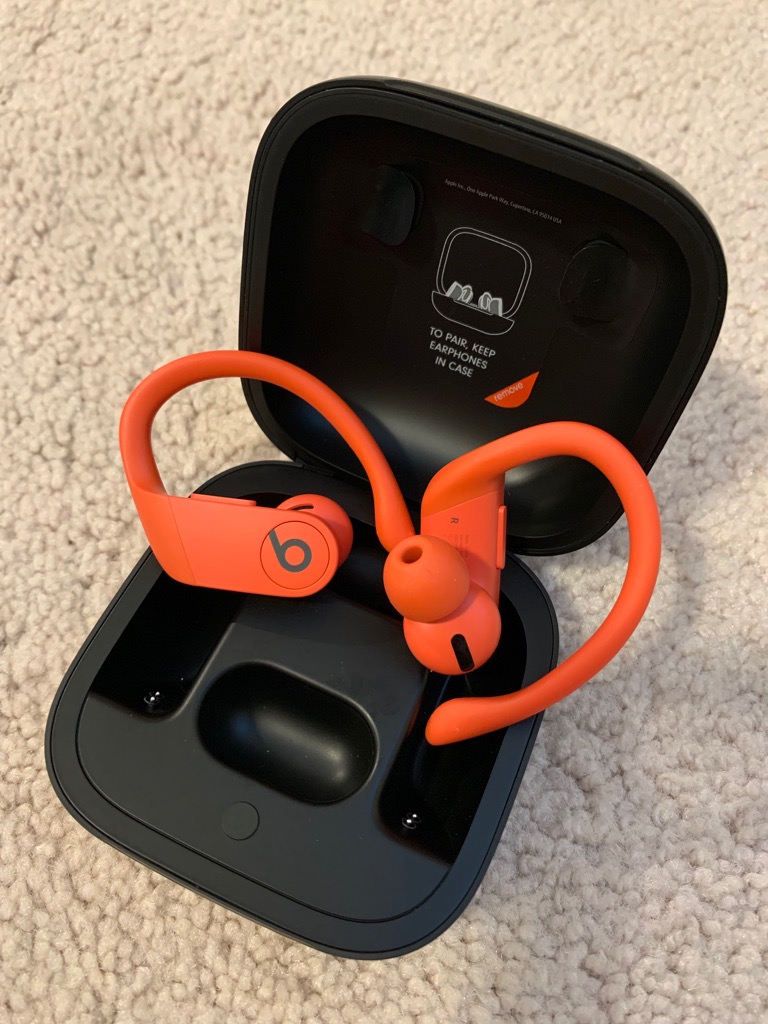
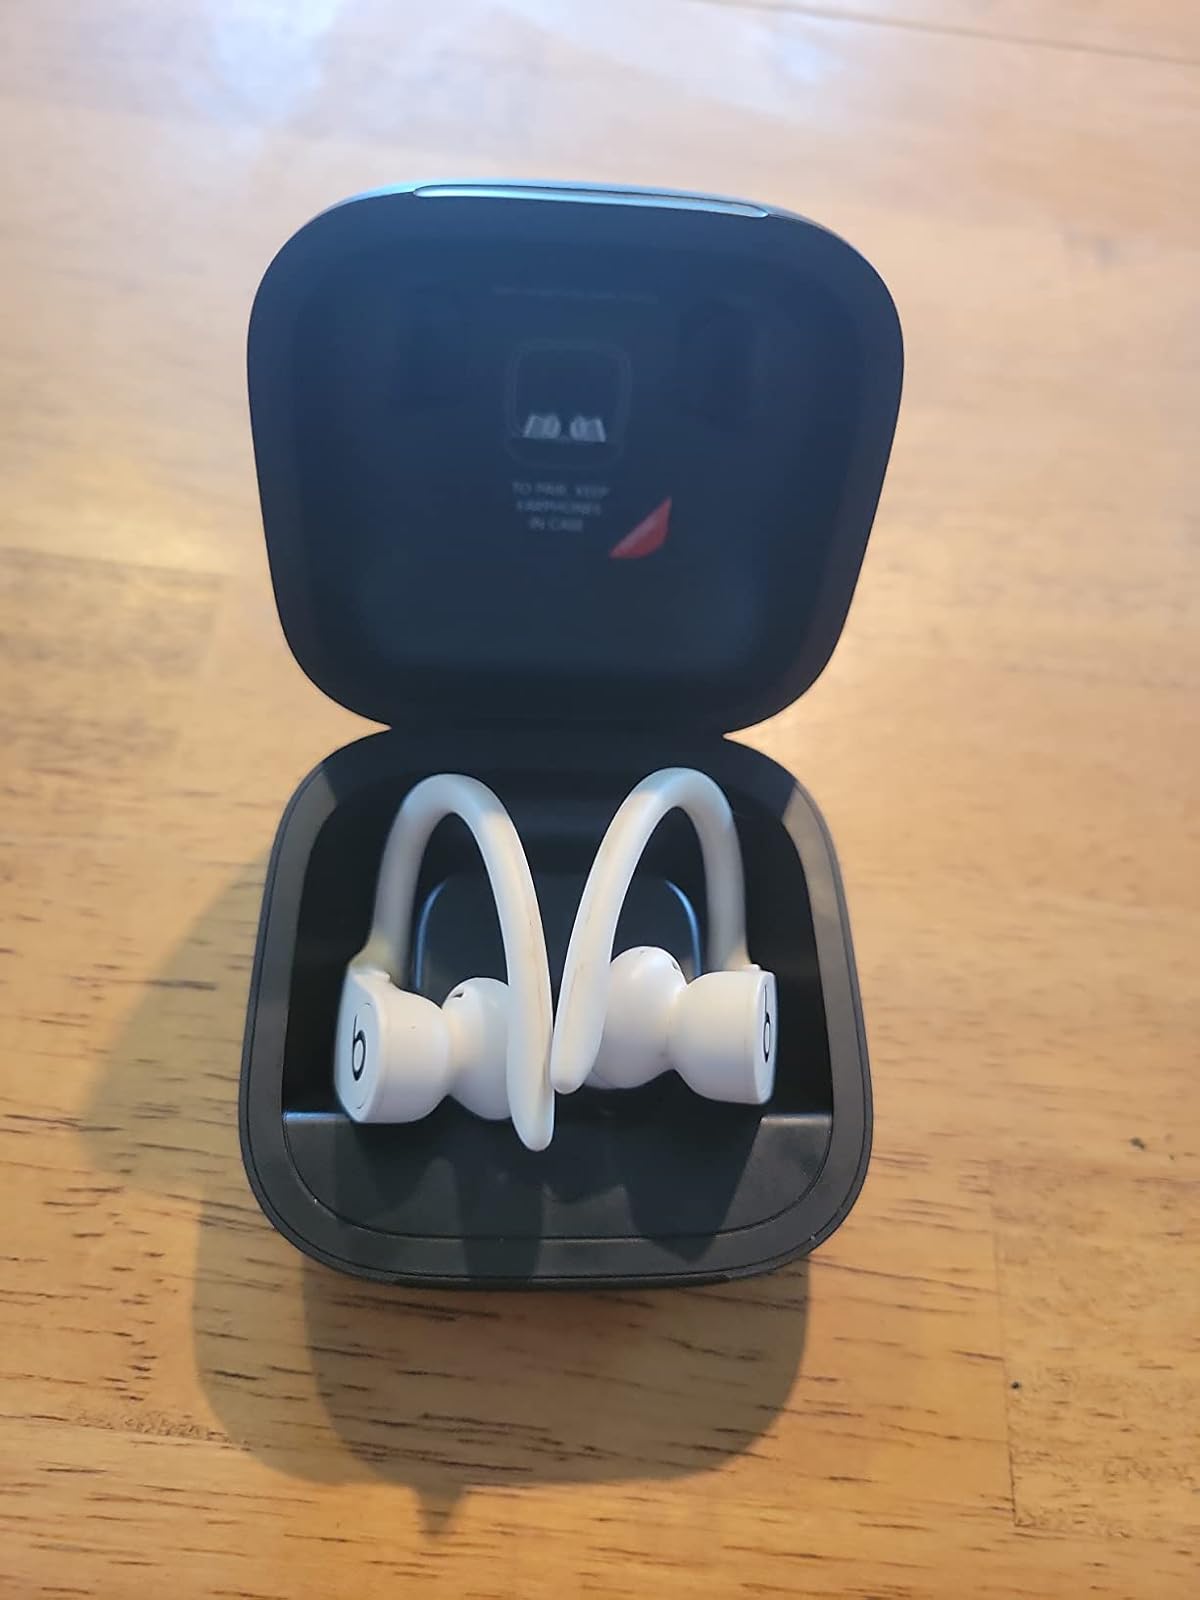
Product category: earbuds
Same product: no